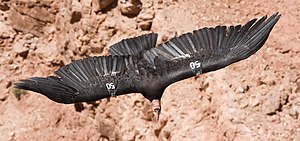
Grand Canyon National Park / Dyr og planter / Dyr
Californisk Kondor nær Navajo Bridge.
Grand Canyon National Park er én af de ældste nationalparker i USA. Parken ligger i det nordlige Arizona, USA. Inde i parken ligger Grand Canyon, der er en kløft, skabt af Colorado River. Grand Canyon regnes for at være et af verdens største, naturlige, underværker.